Frank Miller

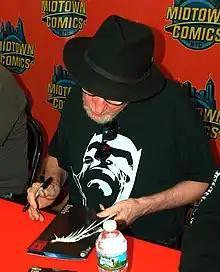
Miller signing a copy of "" at Midtown Comics

In July 2011, while at San Diego Comic-Con promoting his upcoming graphic novel "Holy Terror", in which the protagonist hero fights Al-Qaeda terrorists, Miller made a remark about Islamic terrorism and Islam, saying, "I was raised Catholic and I could tell you a lot about the Spanish Inquisition, but the mysteries of the Catholic Church elude me. And I could tell you a lot about Al-Qaeda, but the mysteries of Islam elude me too."